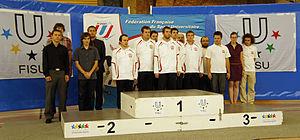
Podium du 6e championnat du monde universitaire de bridge.